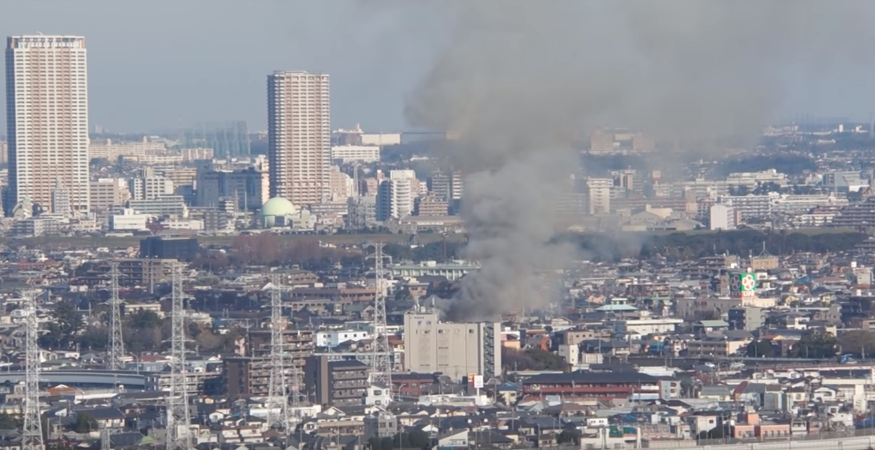
Fire: no
Smoke: yes